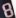
Number: 8